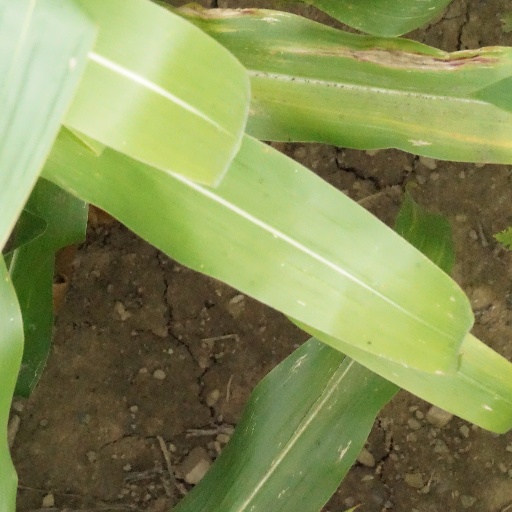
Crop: maize; corn